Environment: real
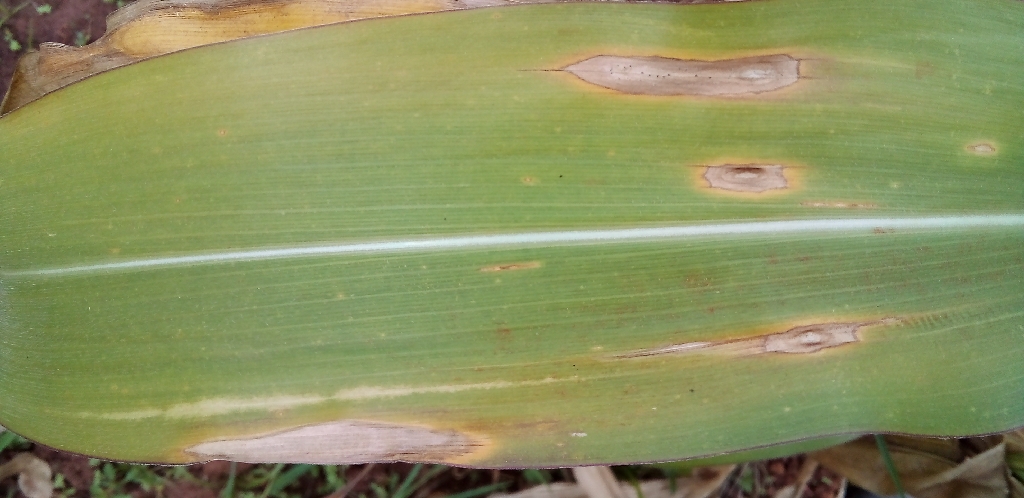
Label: northern_corn_leaf_blight